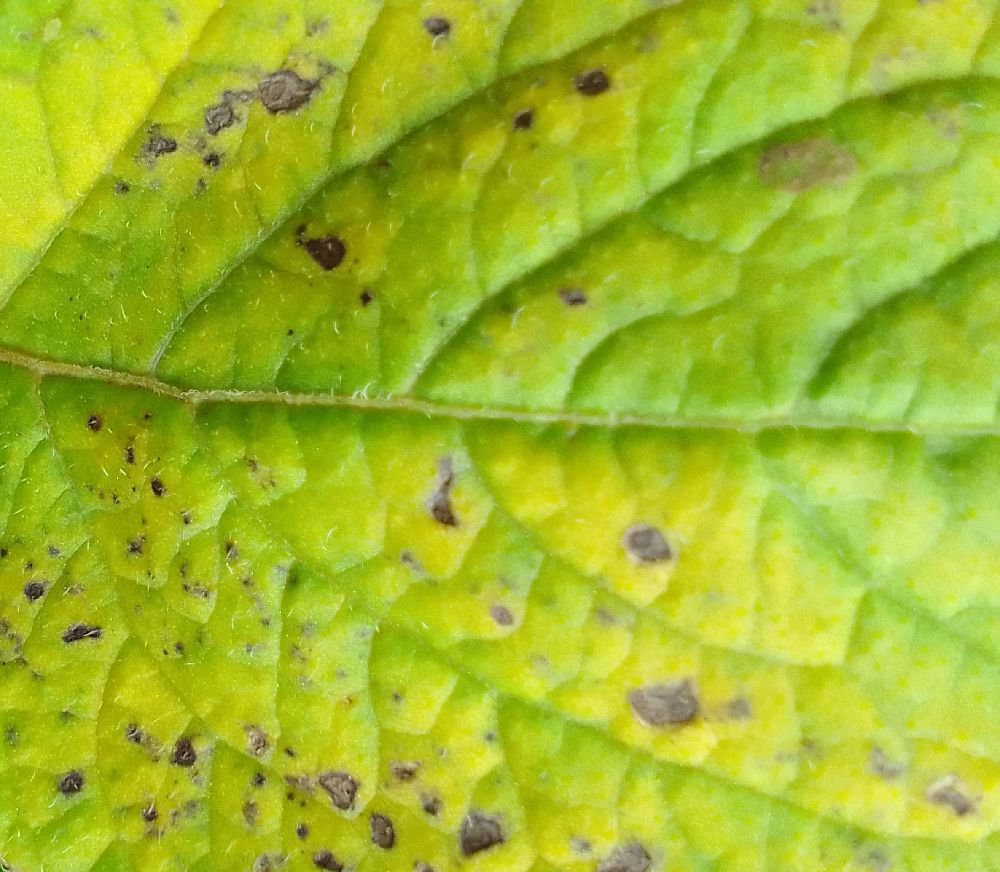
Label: Late blight